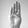
ASL letter: B